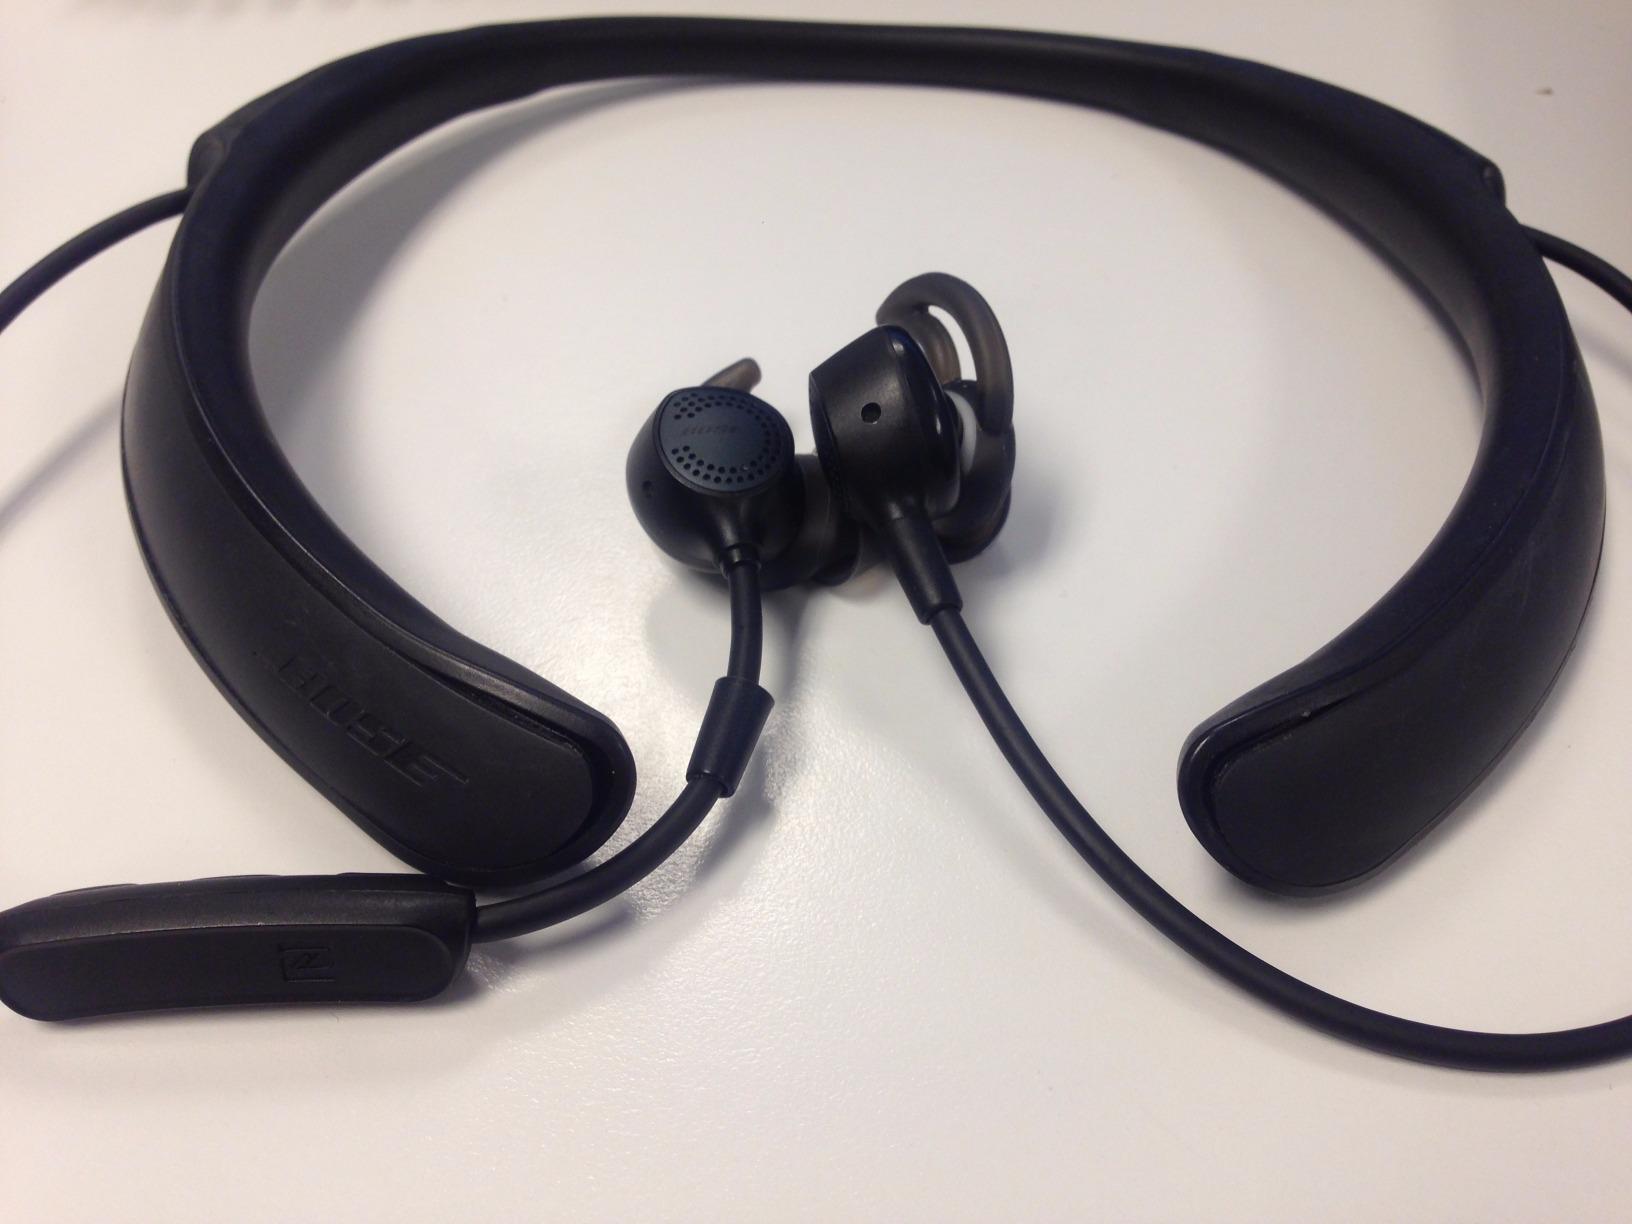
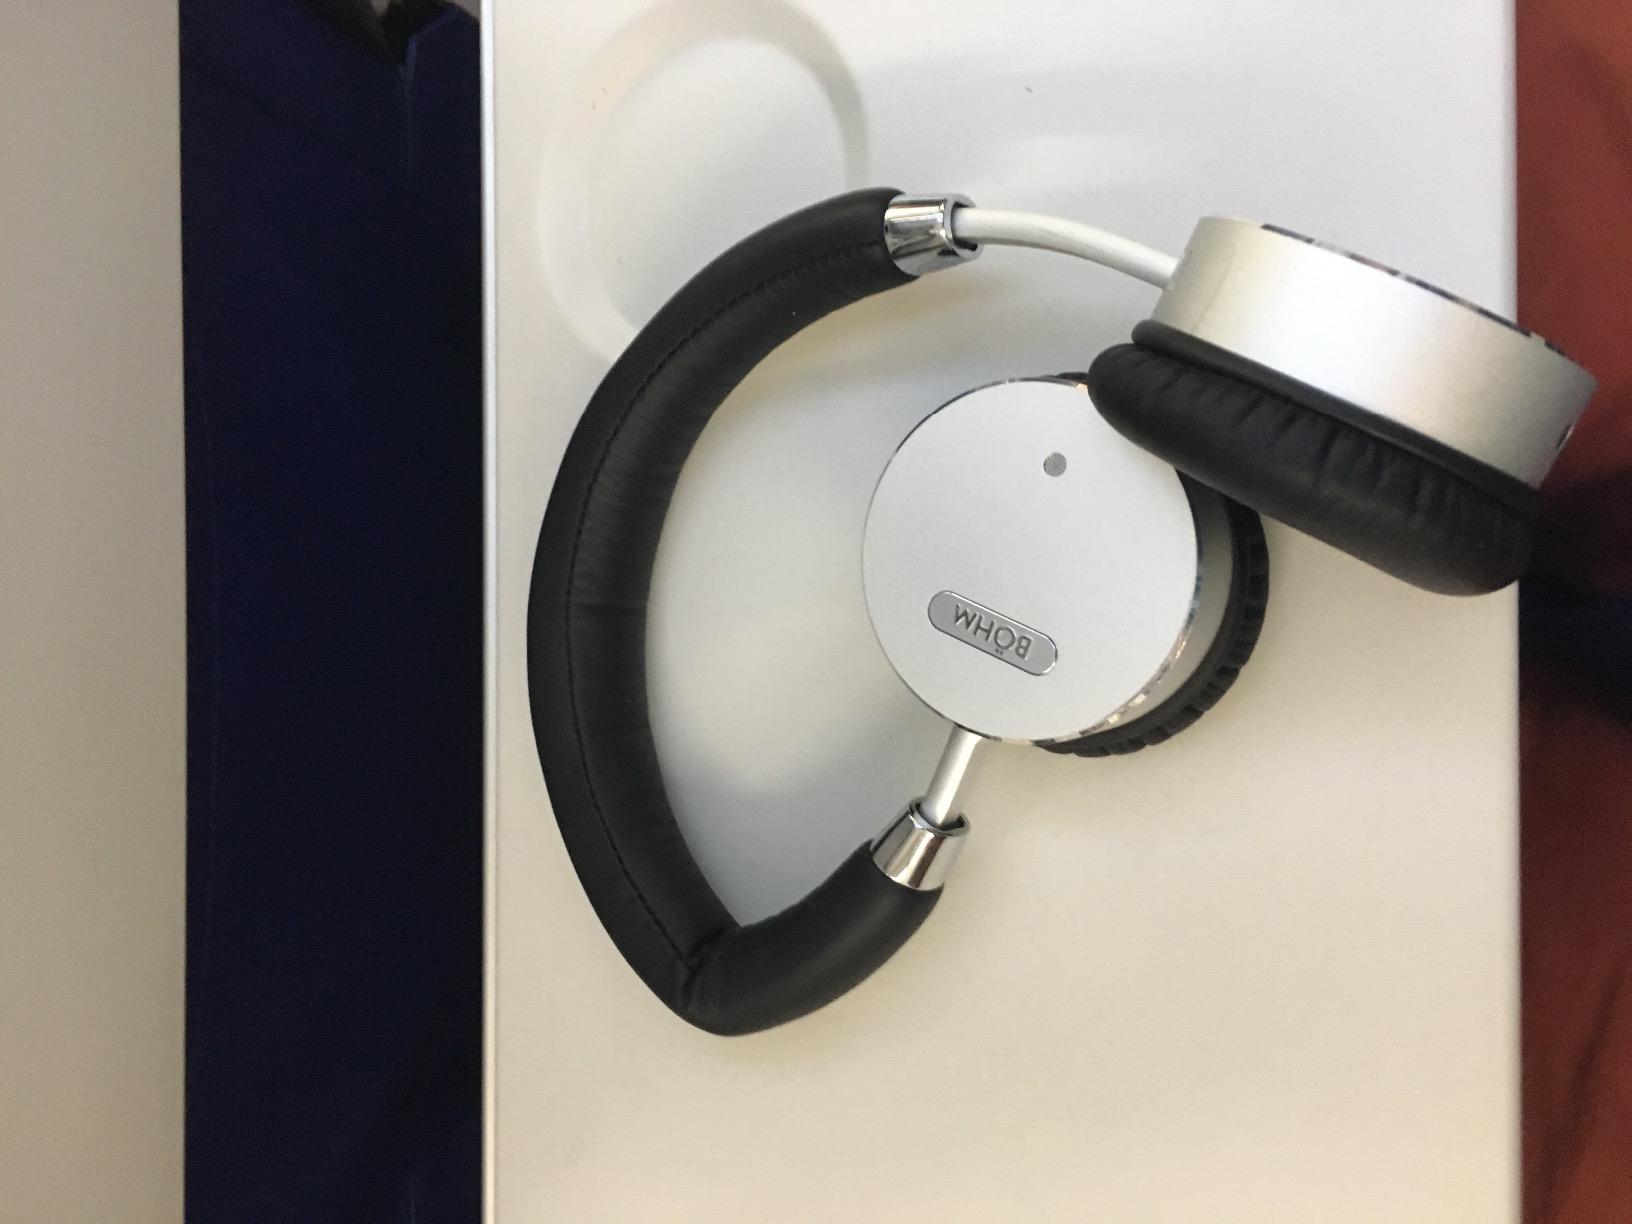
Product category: headphones
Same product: no